Tejaban

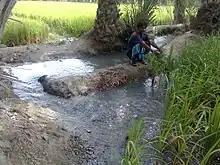
Water channels for date cultivation

Date season (from May to August) is very much enjoyed, especially by the children as it is their vocations. People from many areas come to Tejaban for Aamin (the process of collecting dates is called Aamin). They live in temporary camps and return to their homelands as soon as date season comes to an end. People of Tejaban are very hospitable. They welcome people coming from various areas for Aamin (date season).